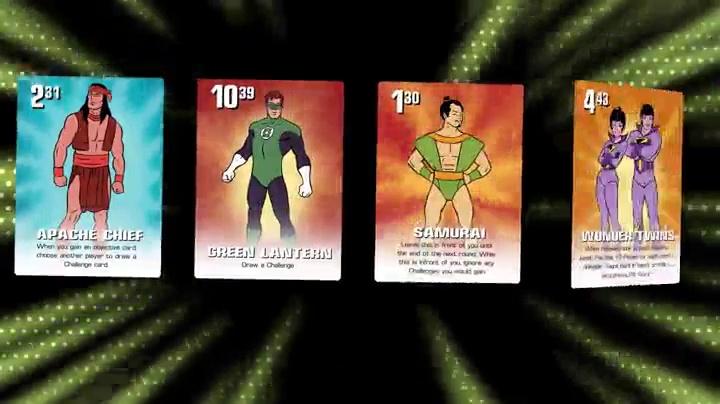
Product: Challenge of The Superfriends Card Game
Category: Toys & Games | Games & Accessories
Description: Simultaneous play: 2 to 4 players play their cards at the same time to capture Super-Villains.
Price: $7.50
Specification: ProductDimensions:4.2x1.1x5.8inches|ItemWeight:7.7ounces|ShippingWeight:7.7ounces(Viewshippingratesandpolicies)|ASIN:B07KCYHVHP|Itemmodelnumber:27718CZE|Manufacturerrecommendedage:10yearsandup